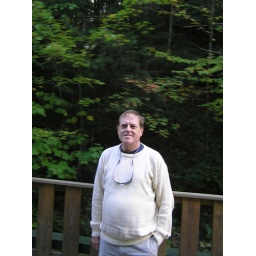
Ray on the open car of train ride North Creek to and from Riparius, NY, in the Adirondacks.